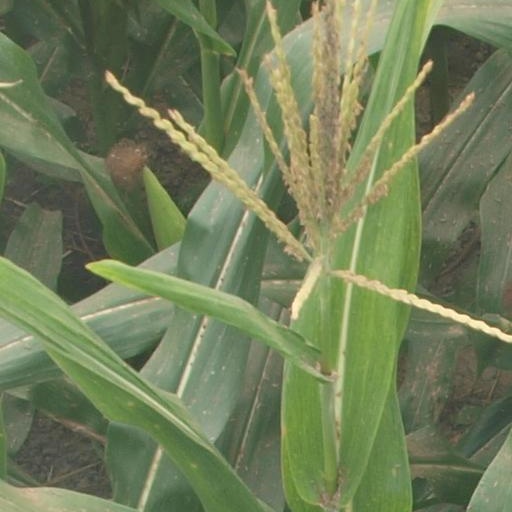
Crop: maize; corn